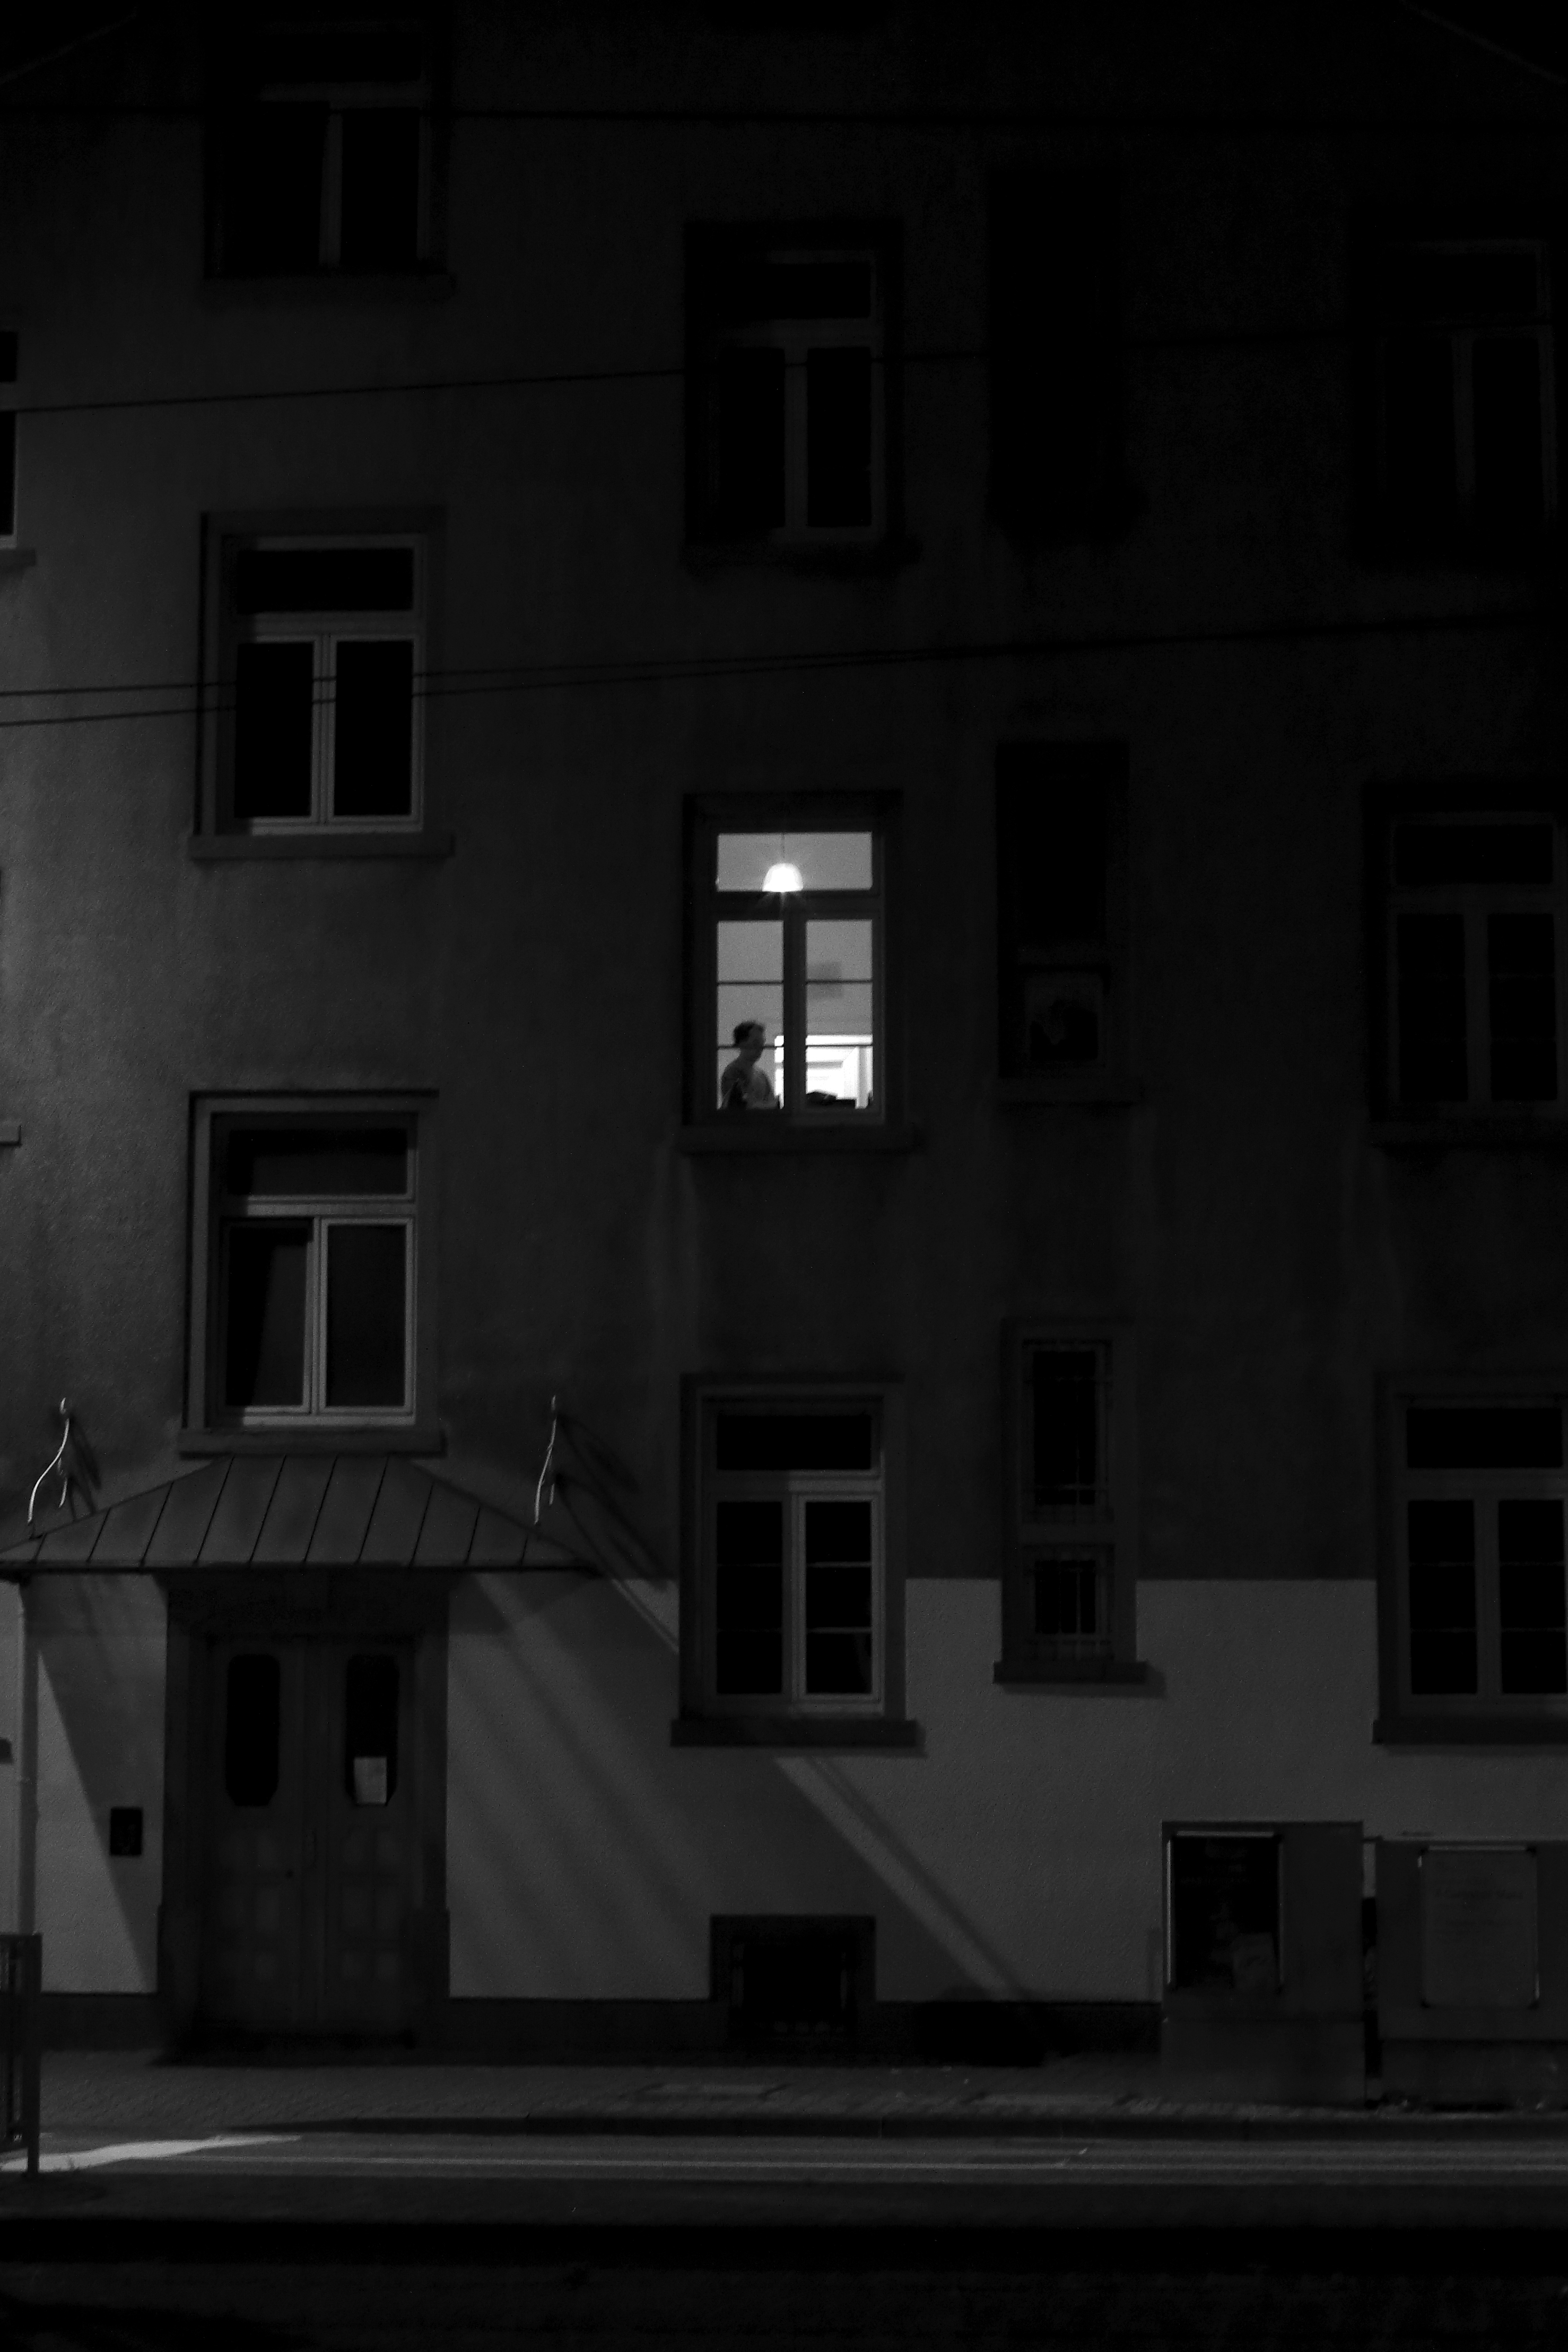
light, black and white, white, night, house, evening, darkness, black, monochrome, lighting, bw, blackandwhite, blackwhite, germany, alemania, allemagne, sw, schwarzweiss, schwarzweis, shape, frankfurtmain, frankfurtammain, frankfurtam, frankfurtamain, germania, hesse, hassia, hessen, frankfurt, schwarzweissfotografie, schwarzweisfotografie, abends, monochrome photography